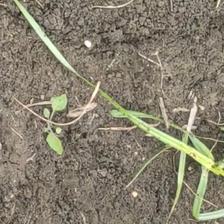
Weed species: Lavhala_(Cyperus_Rotundus)